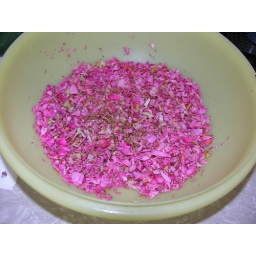
Started with a bit over 1/2 bag (brown grocery) of pink petals, chopped.